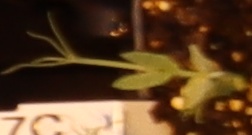
Label: Field Pea